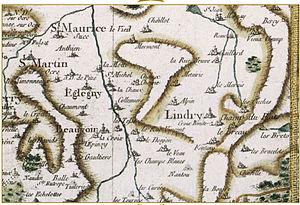
Extrait de la carte de Cassini centrée sur Lindry.
Lindry est une commune française située dans le département de l'Yonne et la région Bourgogne-Franche-Comté. Ses habitants sont appelés les Lindrycois.